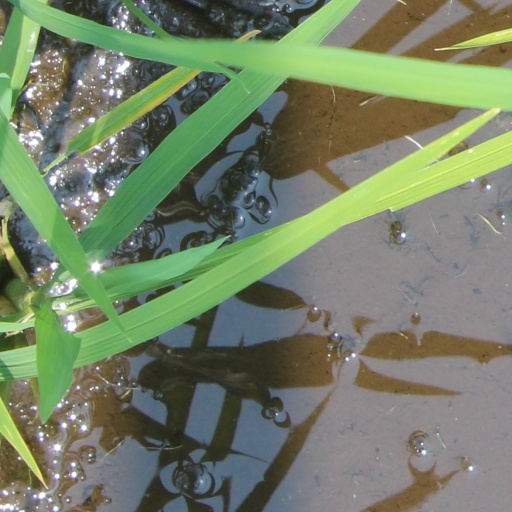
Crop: rice